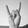
ASL letter: Y